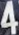
Number: 4